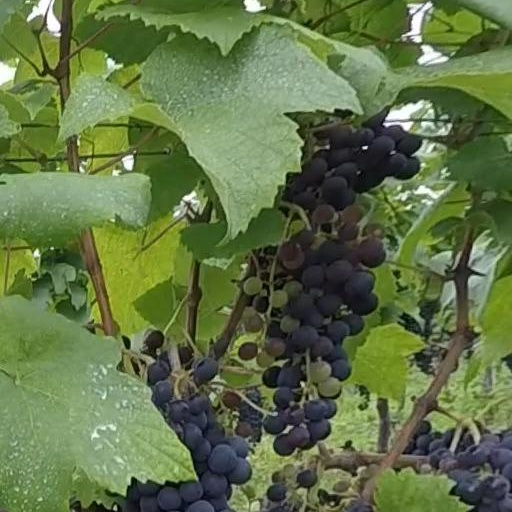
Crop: grape